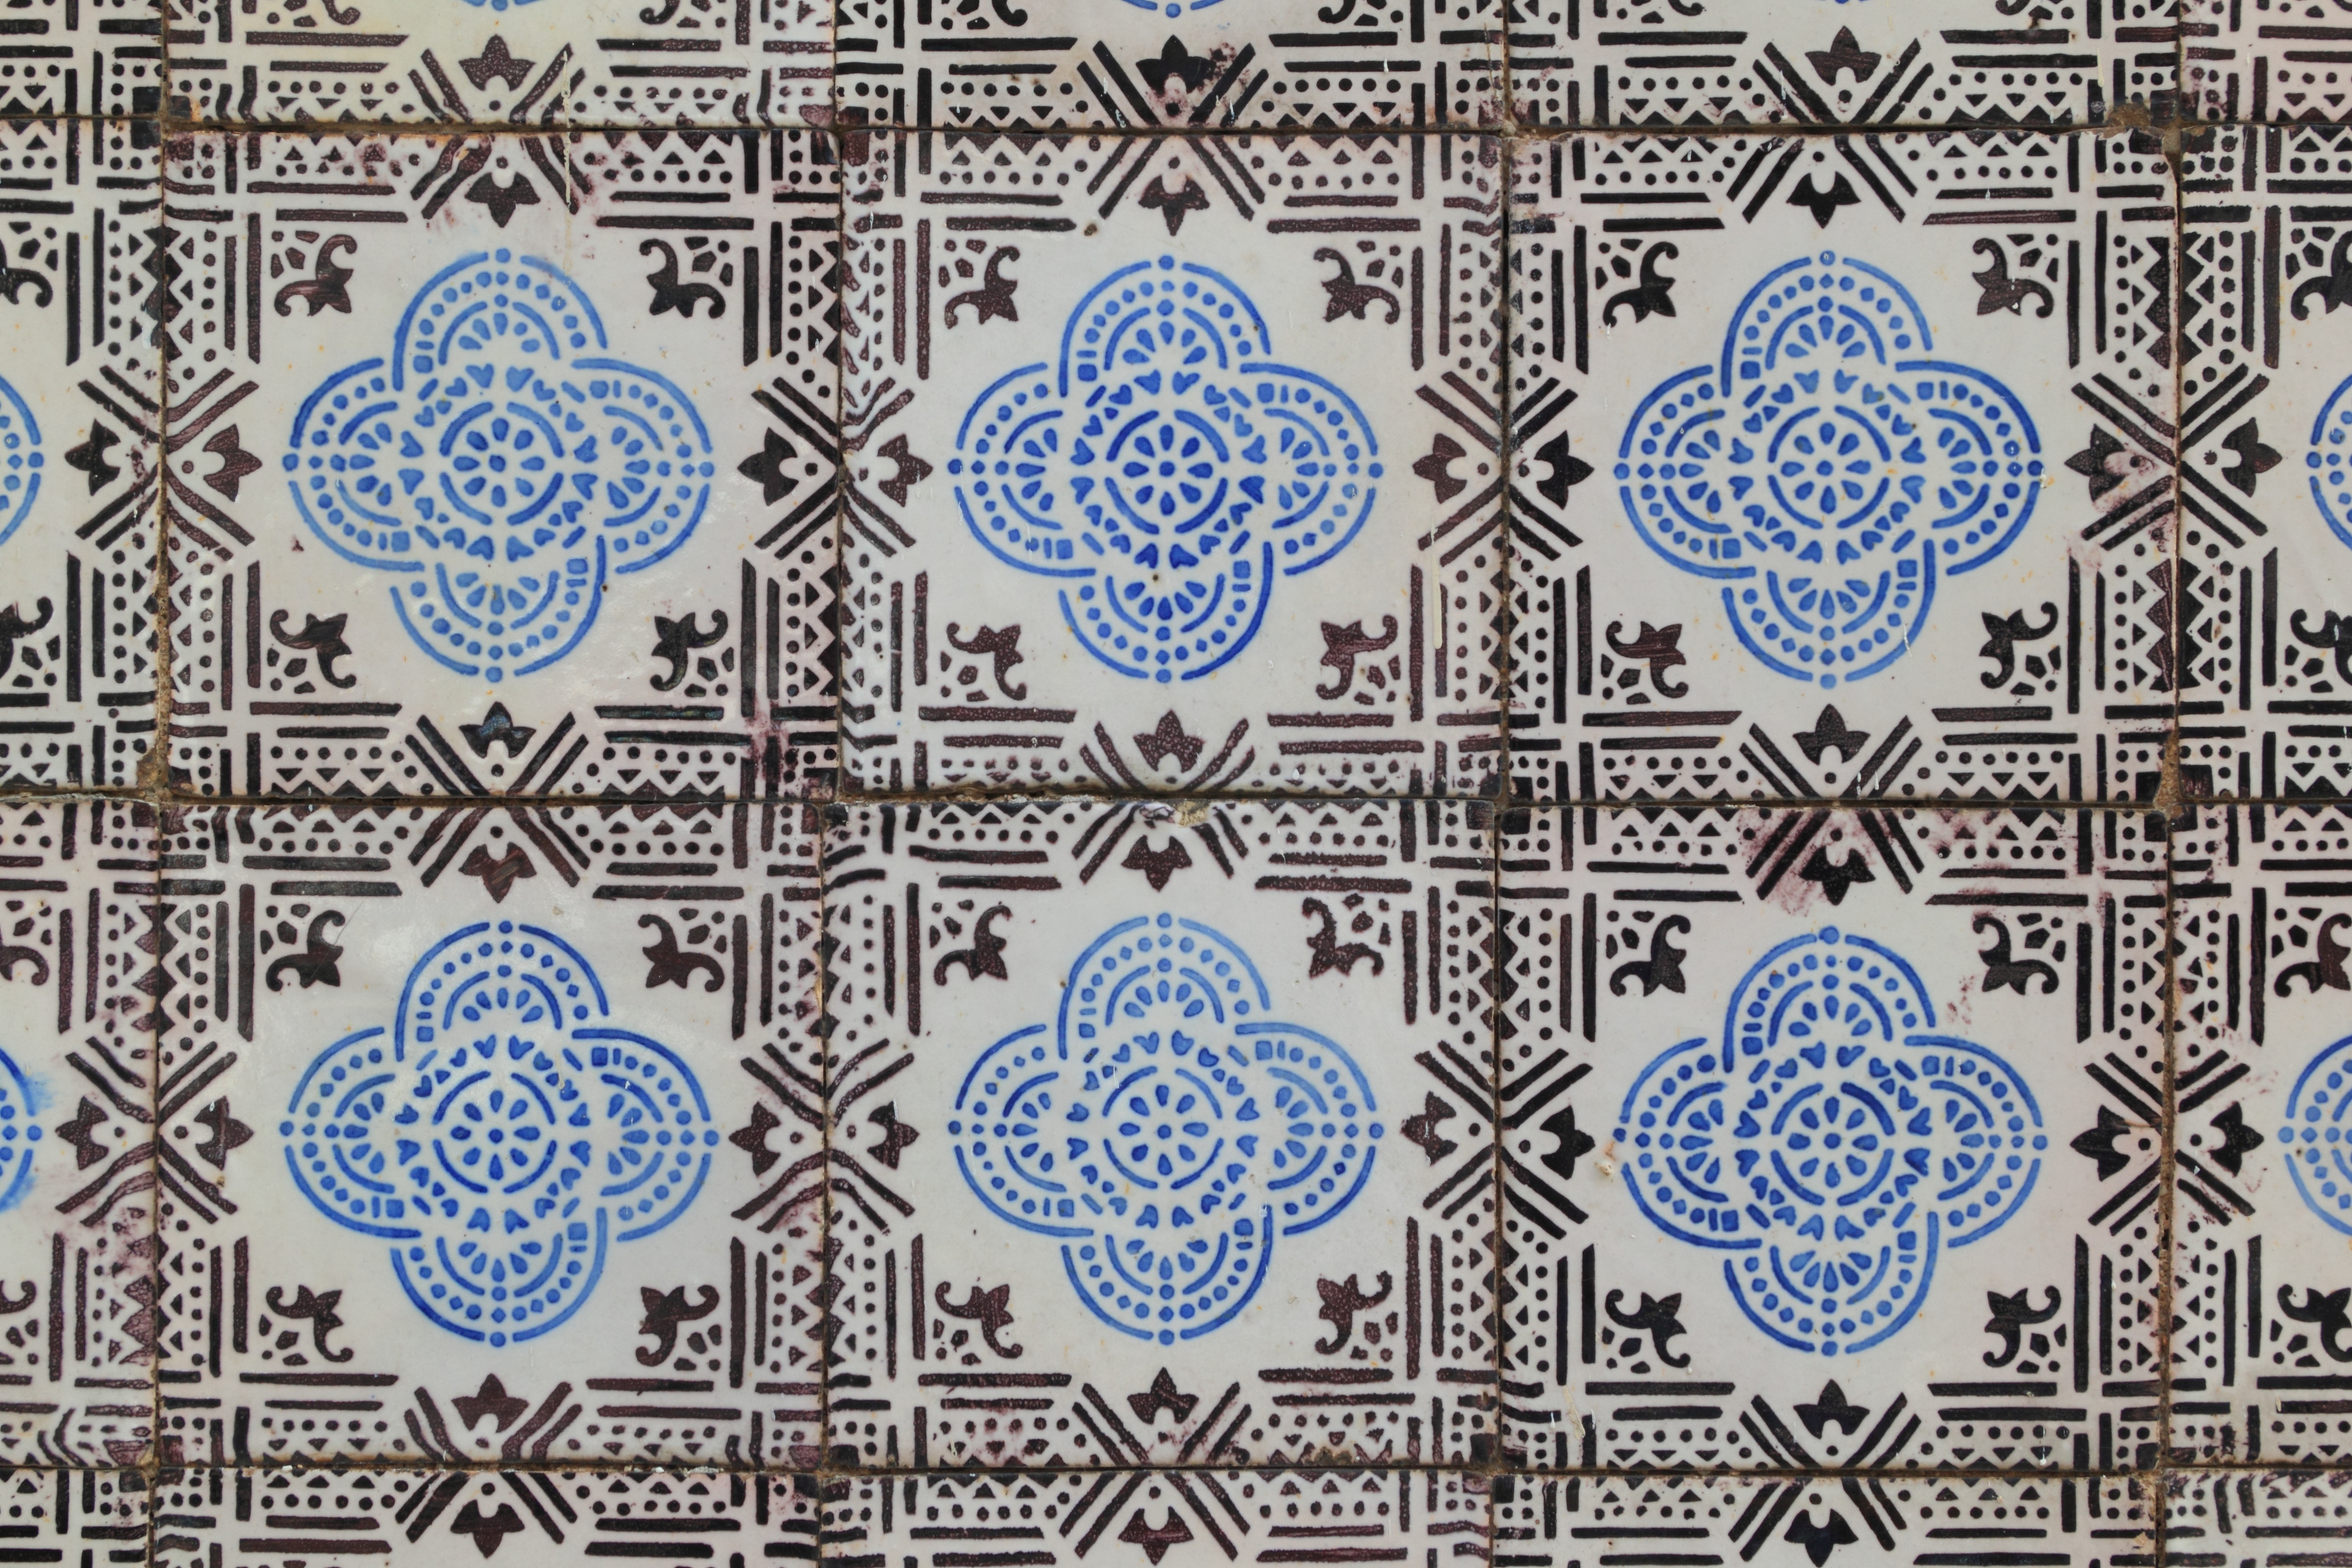
texture, wall, pattern, line, blue, circle, textile, art, design, symmetry, wallpaper, portugal, regular, covering, flooring, ceramic tiles